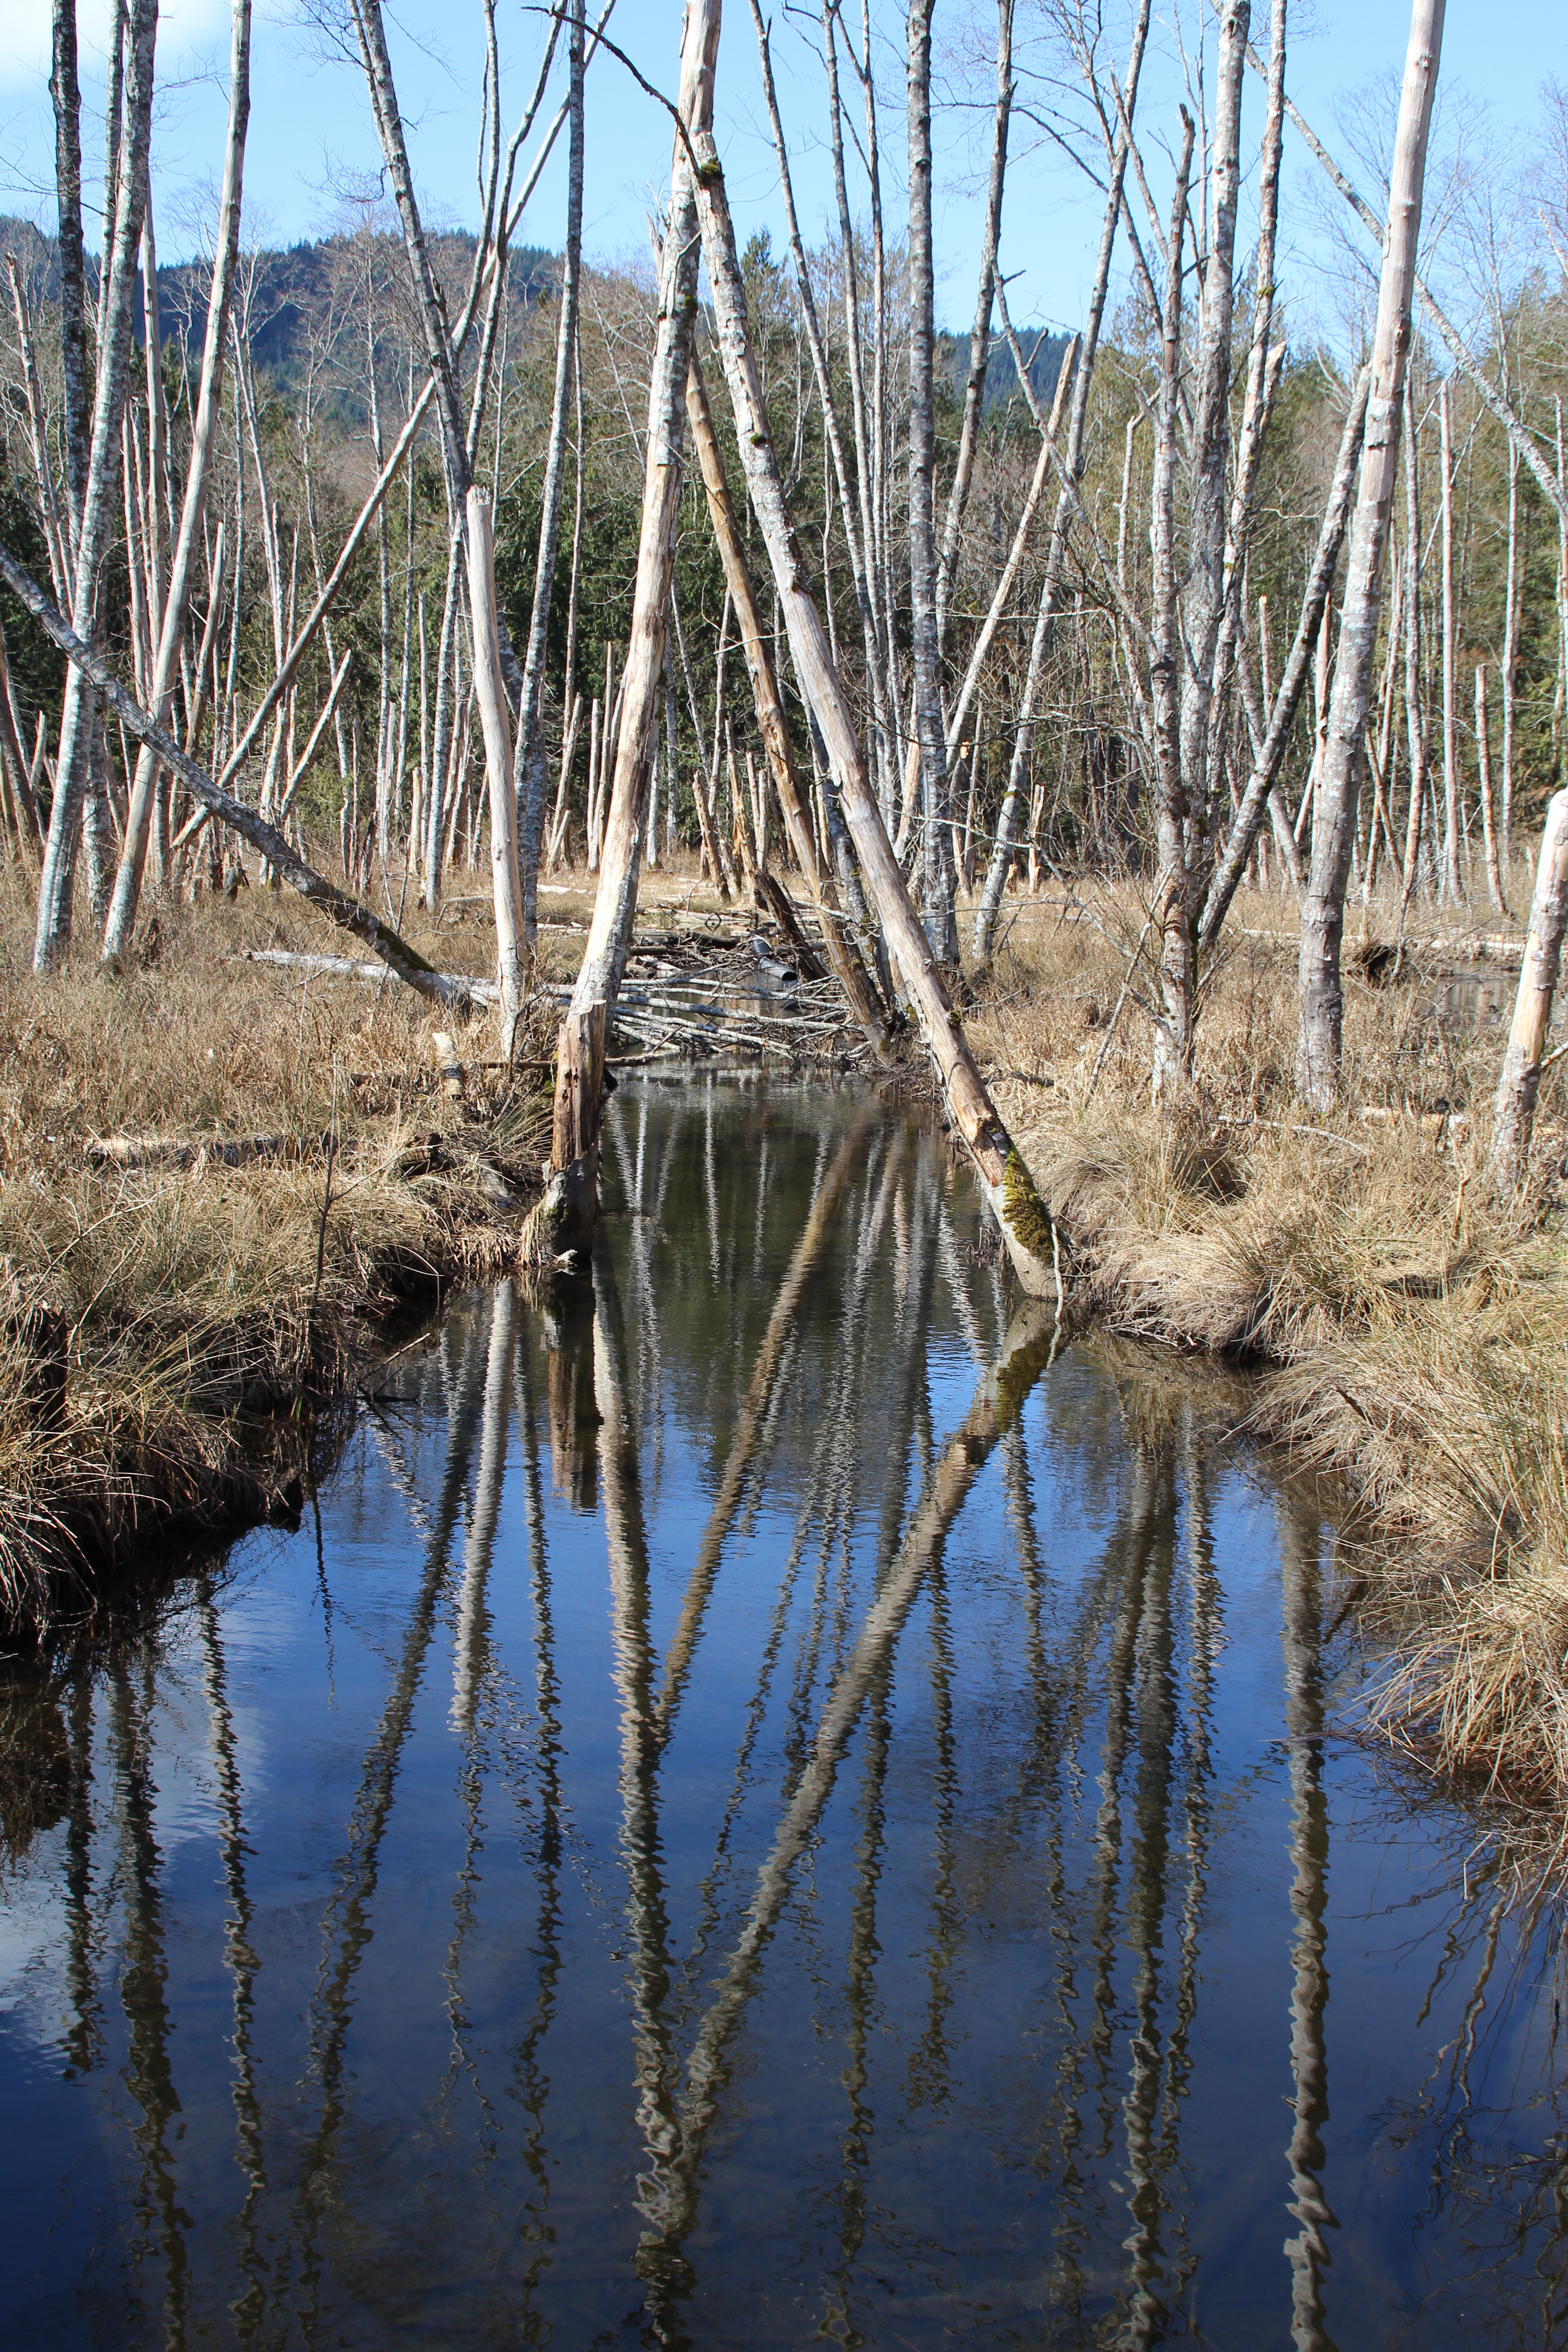
tree, water, nature, marsh, swamp, winter, wood, bridge, lake, river, pond, tranquility, reflection, reservoir, waterway, reflect, wetland, bog, reflections, habitat, streams, natural environment, grass family, bayou